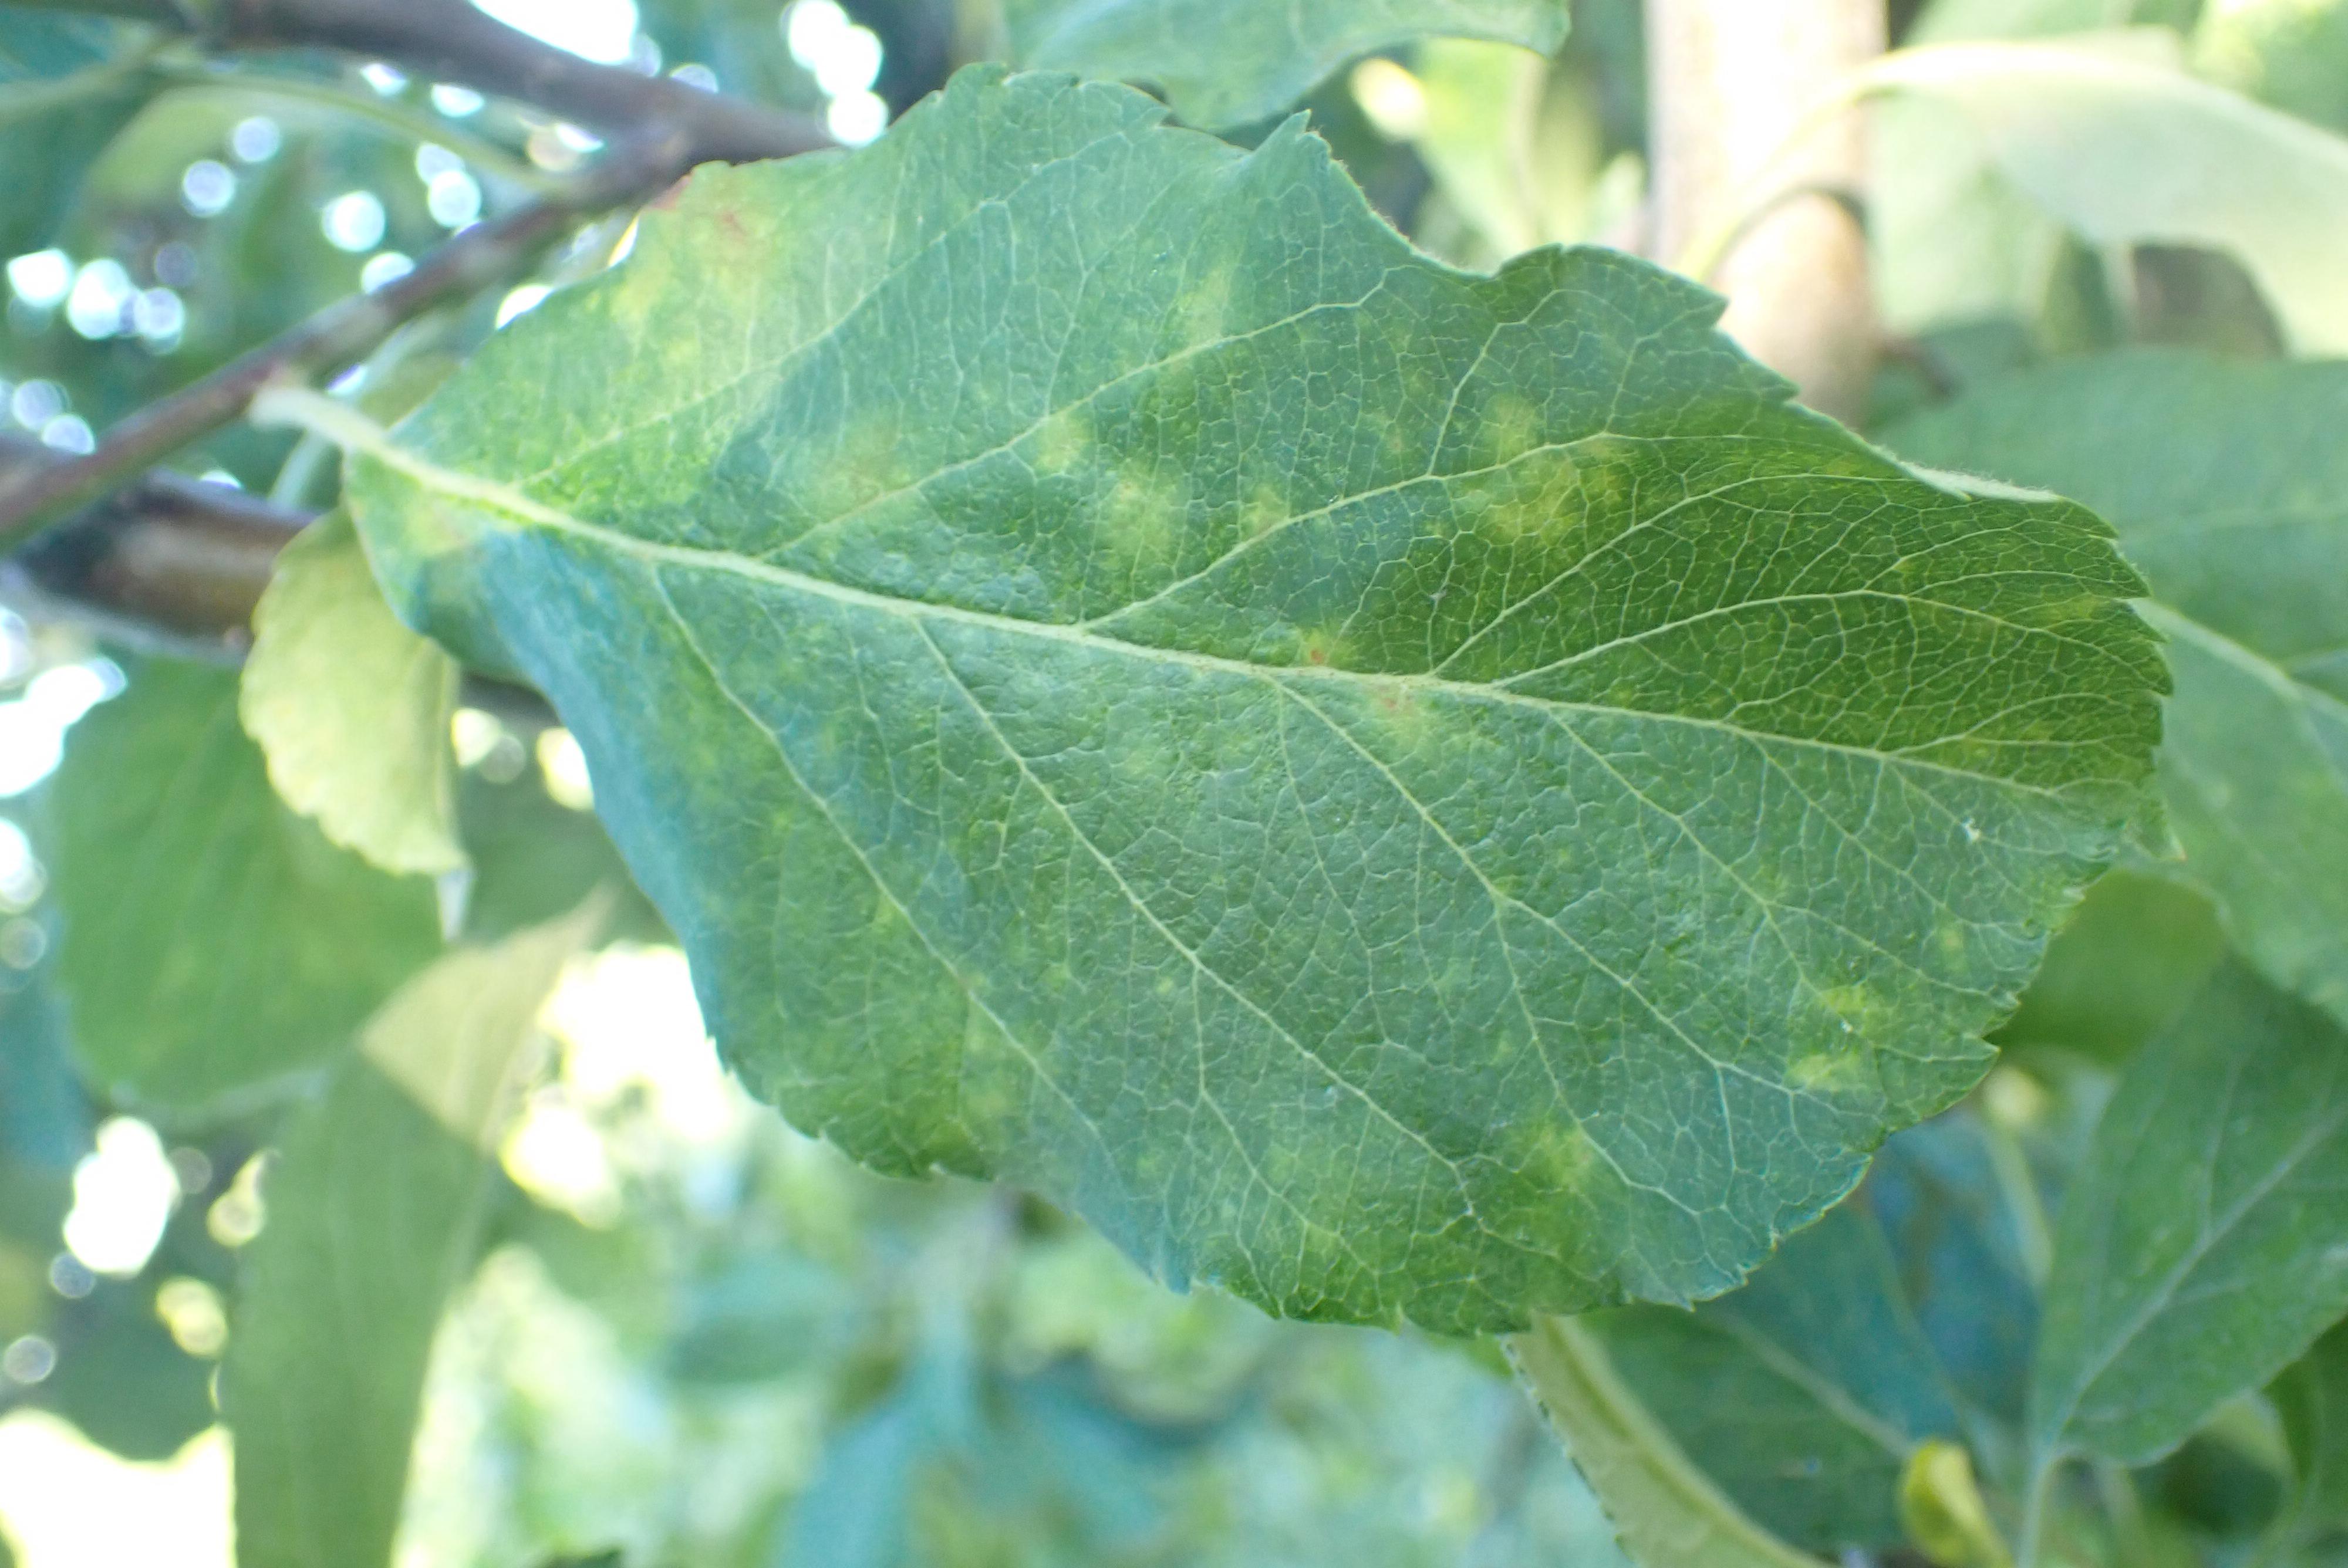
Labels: scab